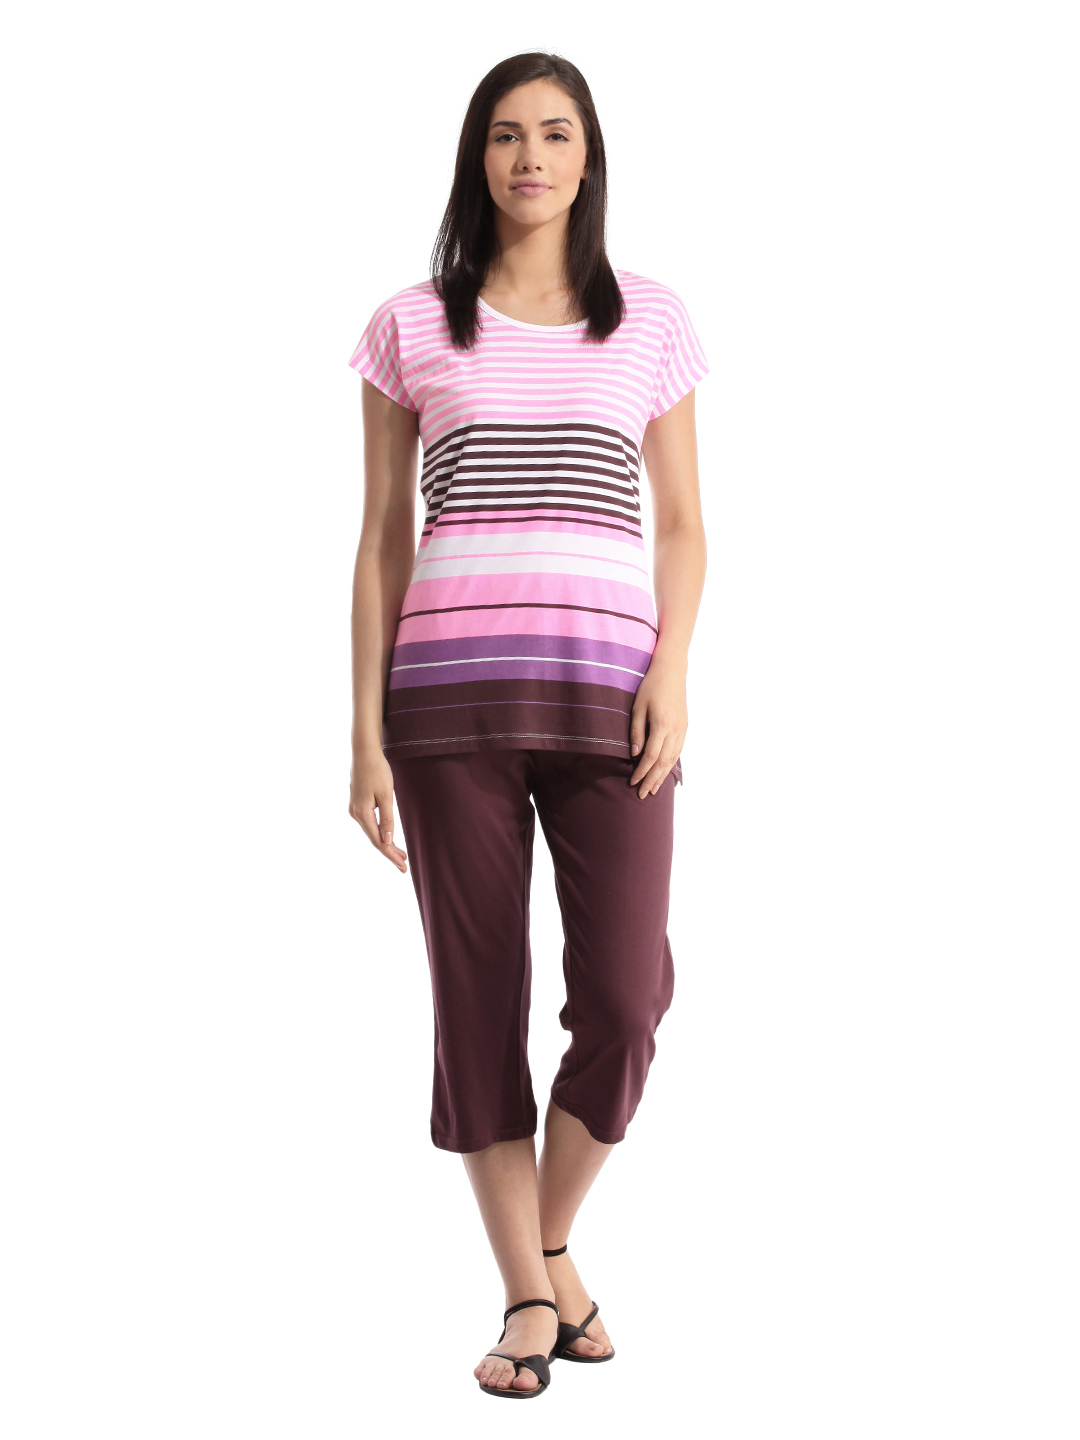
SDL by Sweet Dreams Women Pink Night suits
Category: Apparel / Loungewear and Nightwear / Night suits
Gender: Women
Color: Pink
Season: Summer 2017
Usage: Casual